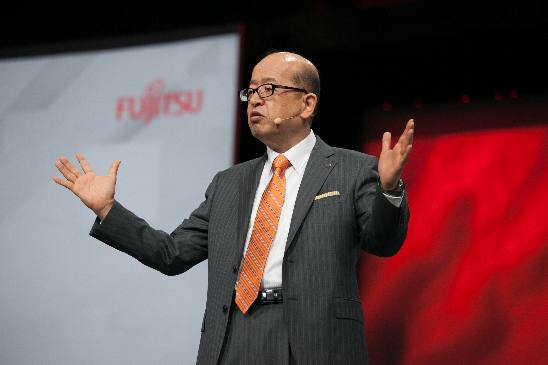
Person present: Yes